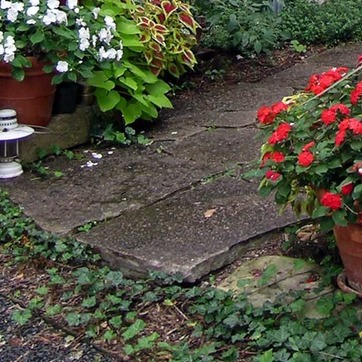
Material: stone